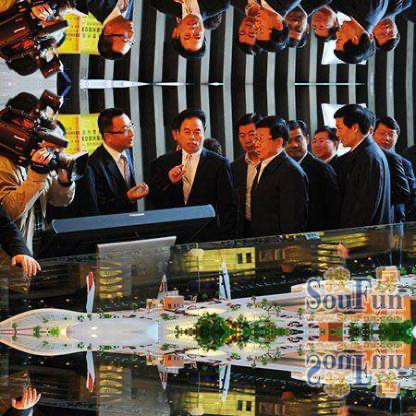
Objects in the image:
label: head
label: head
label: head
label: head
label: head
label: head
label: head
label: head
label: head
label: head
label: head
label: head
label: head
label: head
label: head
label: head
label: head
label: head